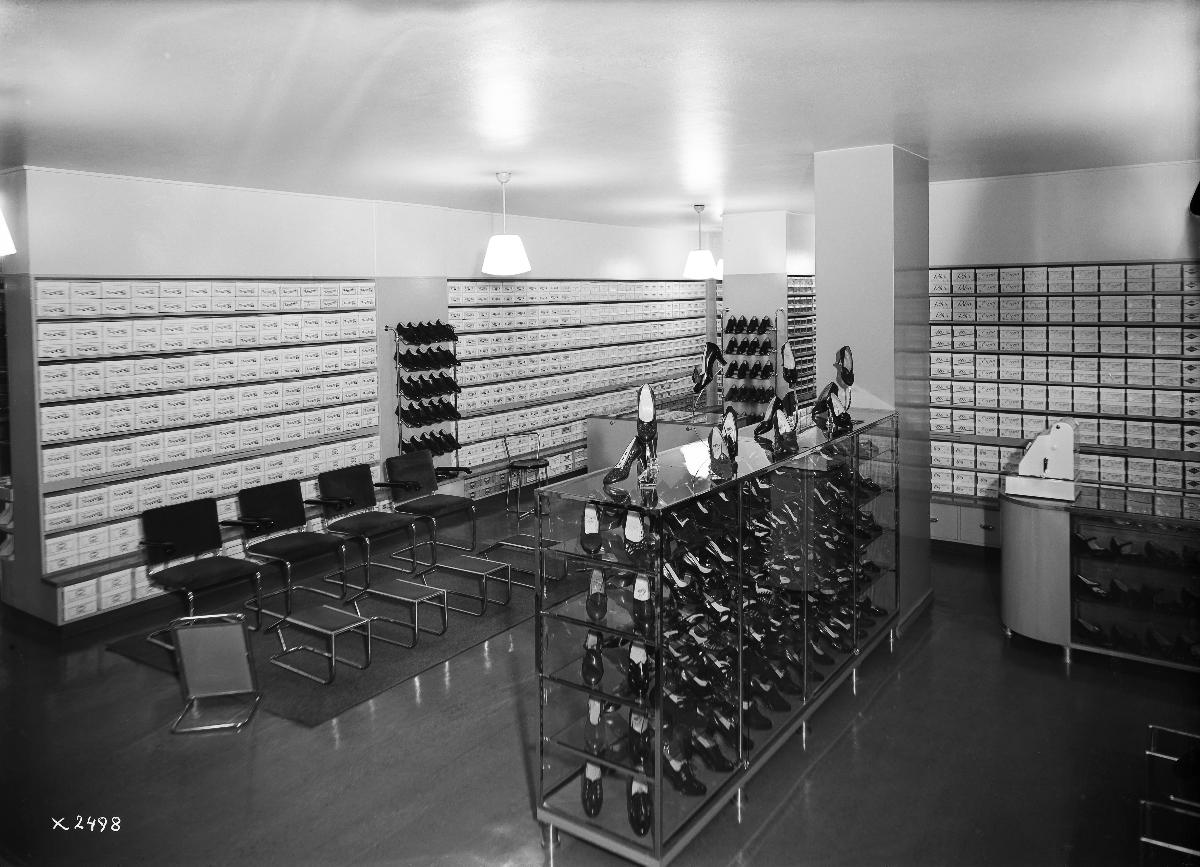
Osuusliike Arinan uuden liiketalon myymäläosasto
Arina cooperative store's new sales department
sisällön kuvaus: Osuusliike Arinan uuden liiketalon myymäläosasto Oulussa vuonna 1939. content description: Arina cooperative store's new sales department in Oulu, Finland, in 1939.
Vuosi: 1939
Paikka: Suomi, Pohjois-Pohjanmaa, Oulu
Aiheet: sisäkuva; liikerakennukset; tavaratalot; kenkäkaupat; kengät; business buildings; department stores; shoe shops; shoes; affärsbyggnader; varuhus; skoaffärer; skor